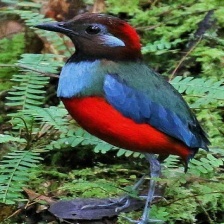
Species: RED BELLIED PITTA
Scientific name: PITTA ERYTHROGASTER